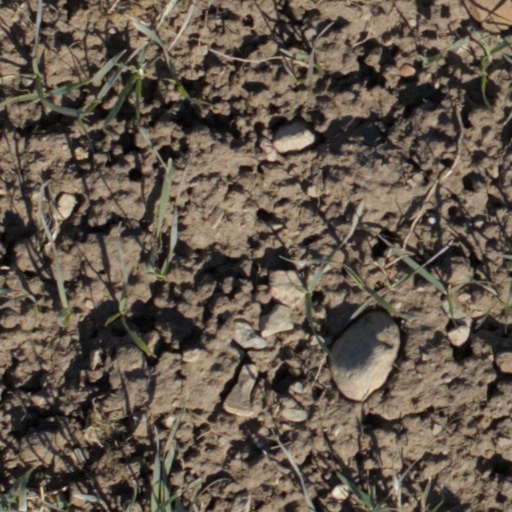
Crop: wheat